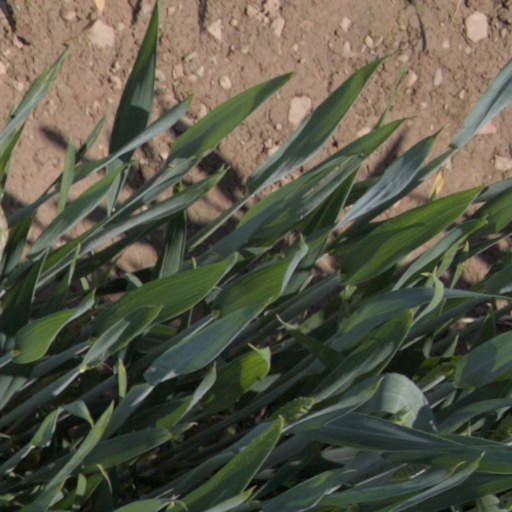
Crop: wheat